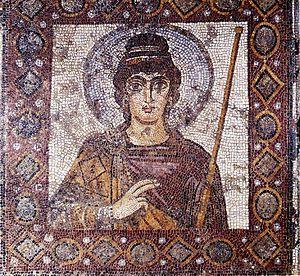
Le musée national de Carthage est un musée archéologique situé sur la colline de Byrsa au cœur de la ville de Carthage en Tunisie. C'est l'un des deux principaux musées archéologiques de Tunisie avec le musée national du Bardo.
L'histoire de Carthage n'est guère facile à étudier du moins dans sa composante phénico-punique en raison de son assujettissement par les Romains à la fin de la Troisième guerre punique en 146 av. J.-C. Il ne reste en effet que peu de sources primaires carthaginoises et celles disponibles soulèvent davantage de questions qu'elles n'aident à la compréhension de l'histoire de la ville qui se posa en rivale de Rome.
Le site archéologique de Carthage est un site dispersé dans la ville actuelle de Carthage et classé au patrimoine mondial de l'Unesco depuis 1979.
La mosaïque de la Dame de Carthage est une mosaïque romaine découverte sur le site archéologique de Carthage, lors de fouilles effectuées en 1953 sur la colline de Sayda. Difficile d'interprétation car issue d'un contexte largement méconnu, l'œuvre, d'une « finesse d'exécution remarquable » selon l'historien de l'art Mohamed Yacoub, est conservée au musée national de Carthage et en constitue l'un des joyaux.